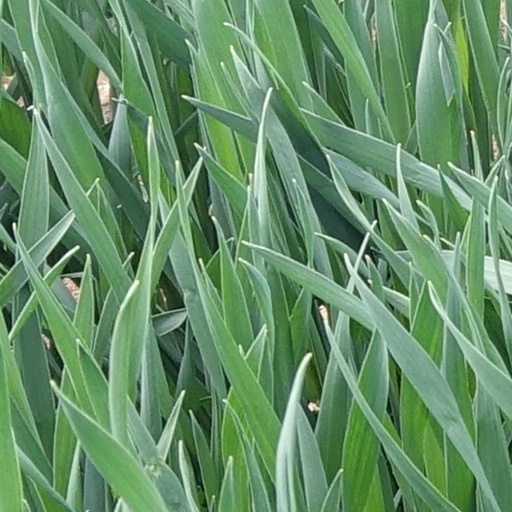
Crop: wheat